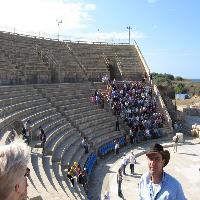
Weather: sun or clear